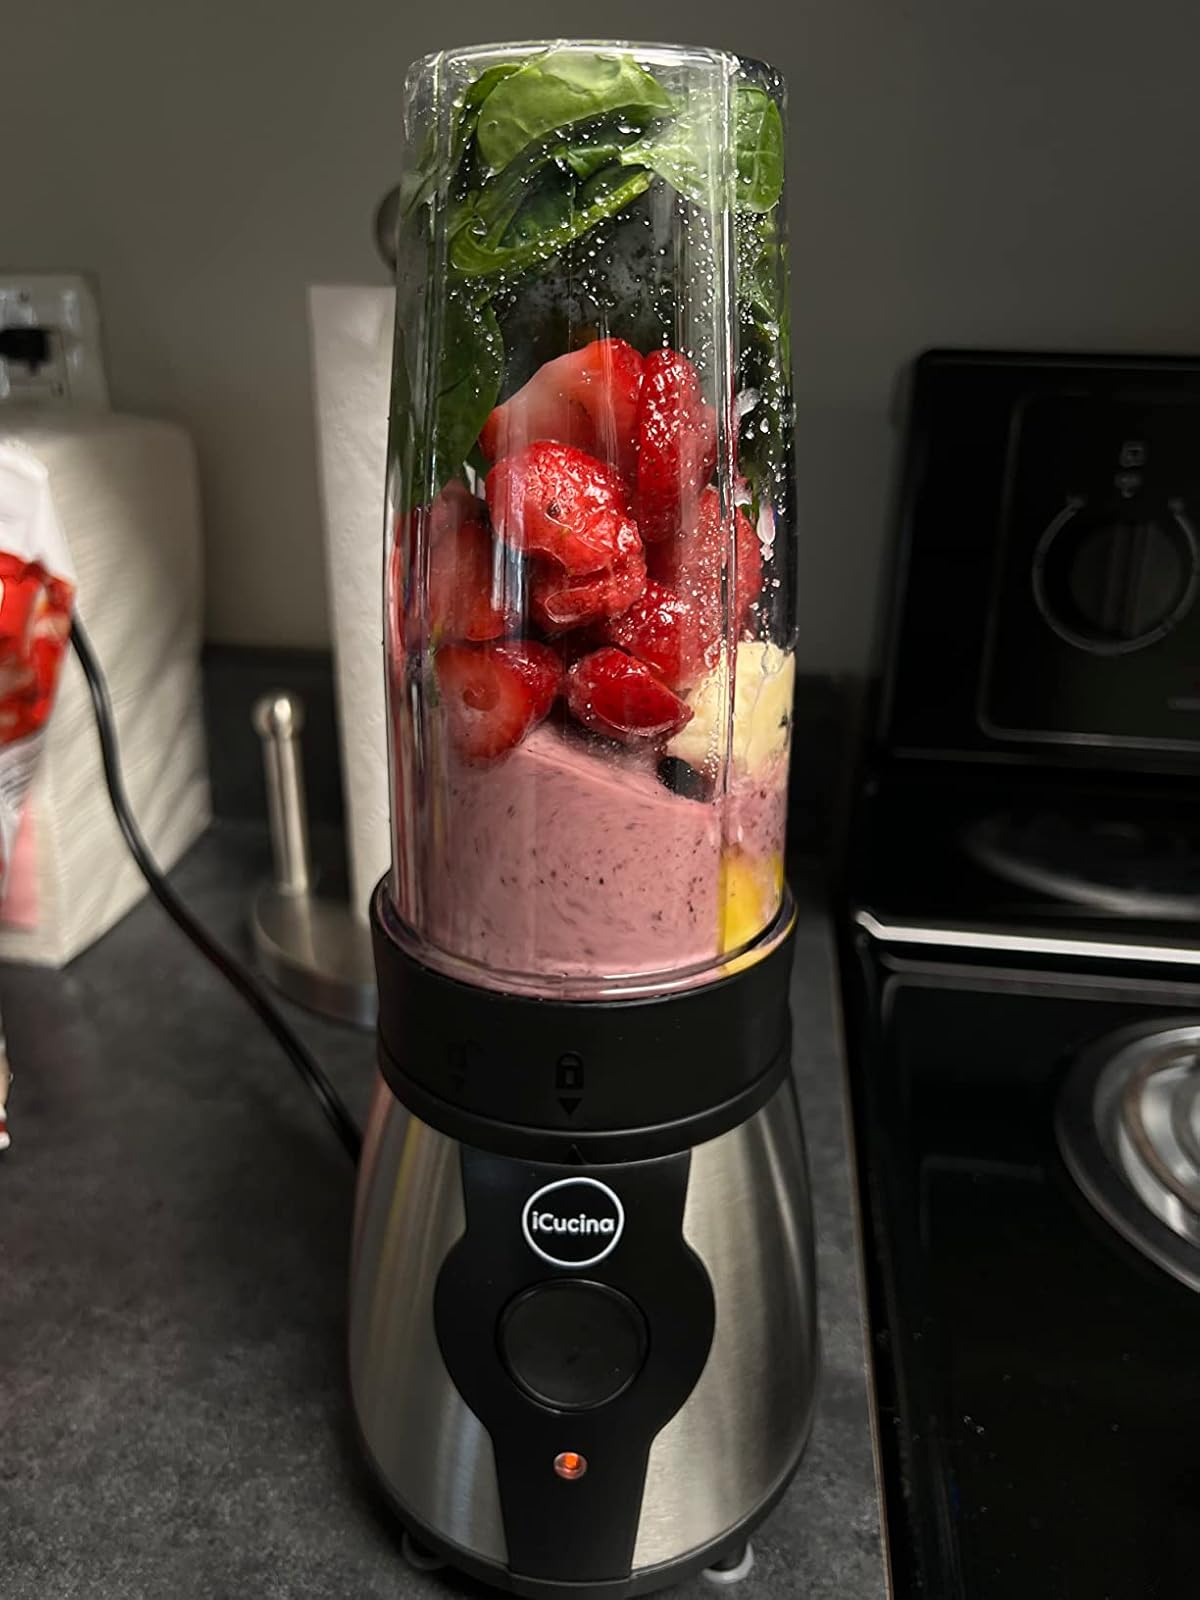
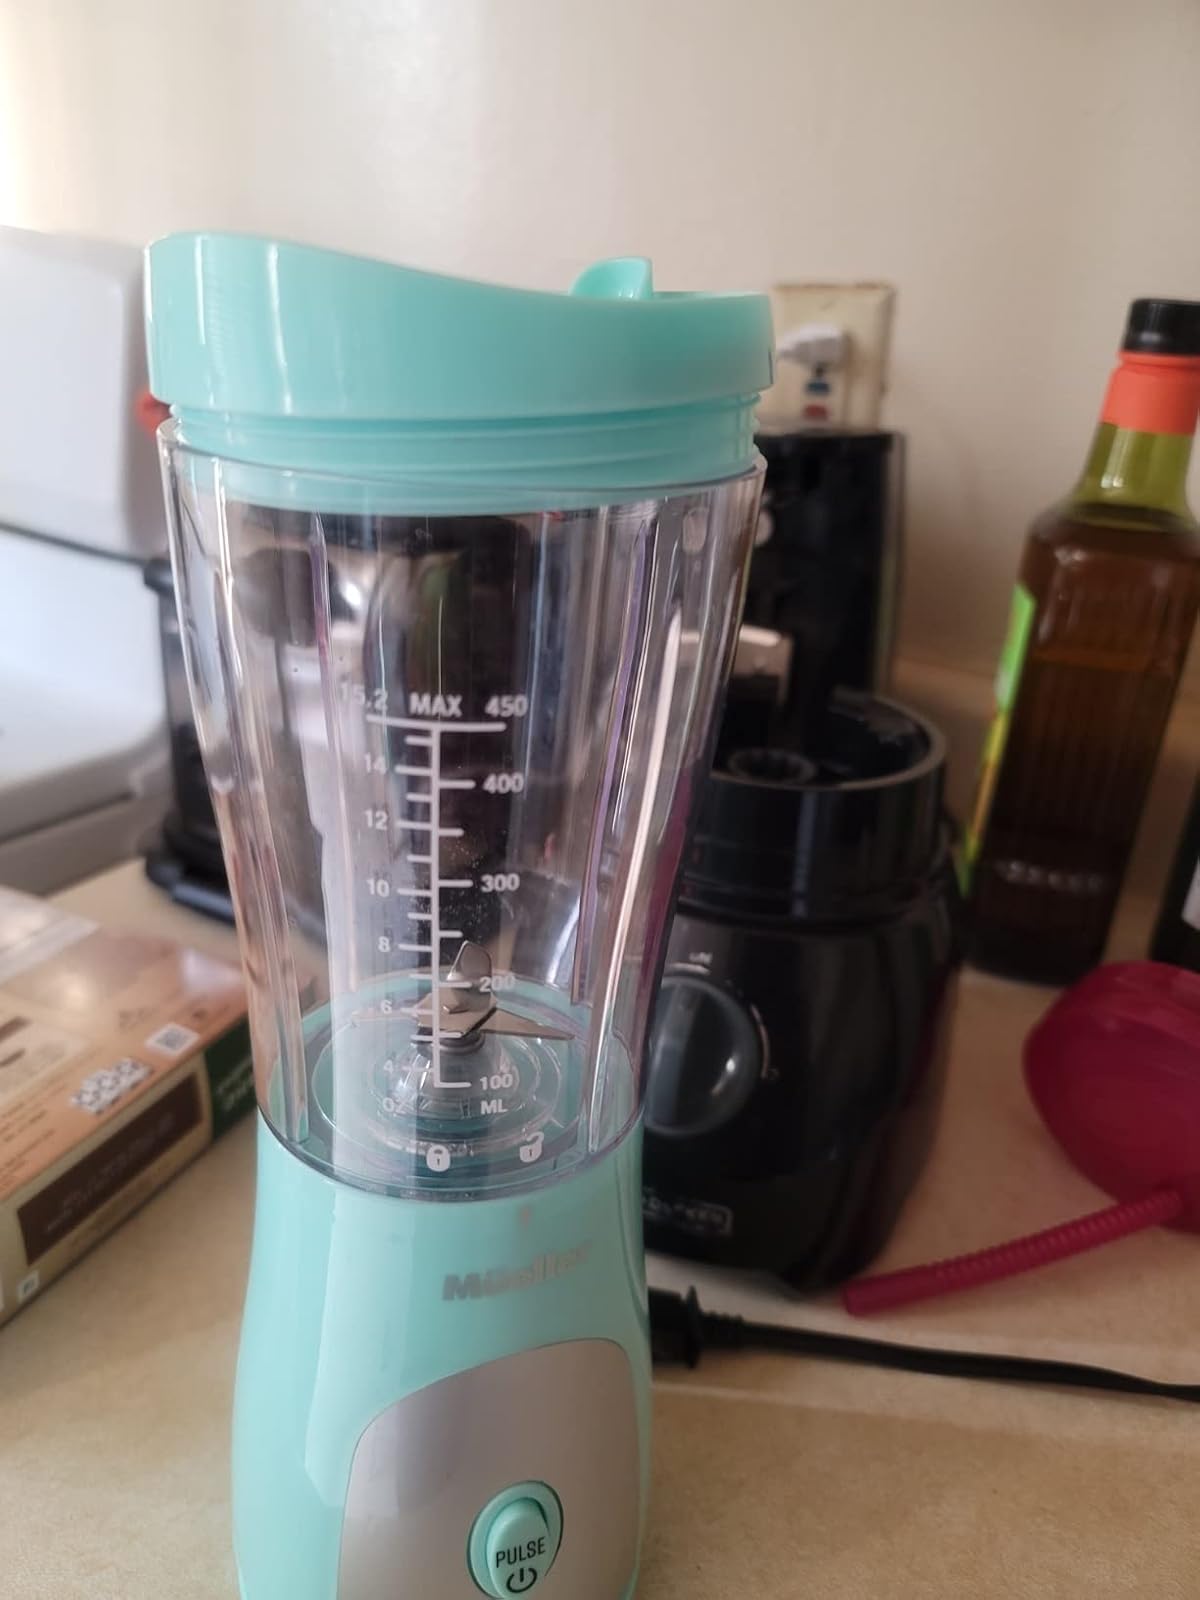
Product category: items_blender
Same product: no